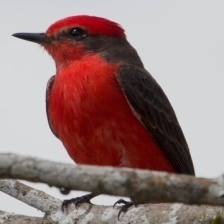
Species: VERMILION FLYCATHER
Scientific name: PYROCEPHALUS OBSCURUS